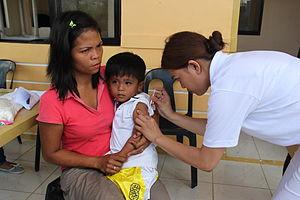
Le vaccin contre la rougeole est un vaccin destiné à prévenir la rougeole, une maladie causée par un virus, le virus de la rougeole. L'efficacité du vaccin est importante et ses effets secondaires sont le plus souvent sans gravité. Il fait partie des vaccins recommandés chez le nourrisson.